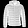
Label: Coat